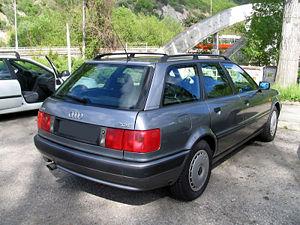
Audi 80 a été le nom de quatre générations d'automobiles - du segment intermédiaire-supérieur - fabriquées par le constructeur allemand Audi. La première génération d'Audi 80 a tracé l'avenir de la nouvelle génération de familiales pour tous, basée sur le fameux adage de la marque — « Vorsprung durch Technik » — toujours en application.